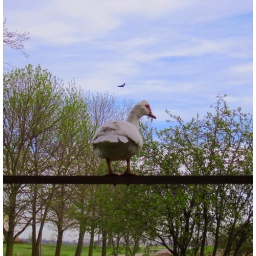
muscovy ducks. One female on the bird perch under the deck.